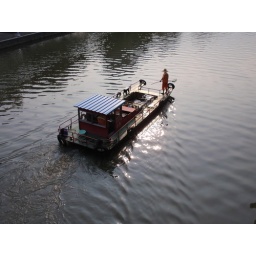
Flat boat picking up trash in the river